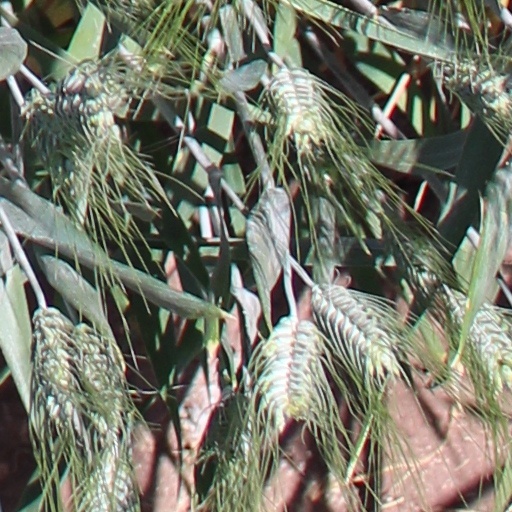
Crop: wheat